General Government

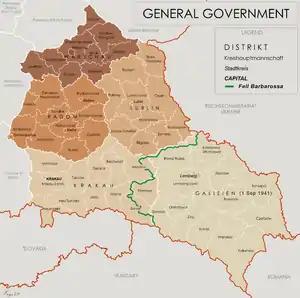
Administrative map of the General Government, July 1941 – January 1944 following Barbarossa

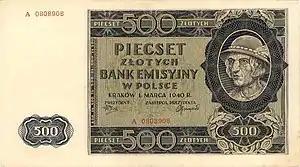
So-called "Góral"- 500 złoty banknote used in the territories of the GG

Propaganda newsreels of "Die Deutsche Wochenschau" (The German Weekly Review) preceded feature-film showings. Some feature films likewise contained Nazi propaganda. The Polish underground discouraged Poles from attending movies, advising them, in the words of the rhymed couplet, ""Tylko świnie / siedzą w kinie"" ("Only swine go to the movies").